Constantinople observatory of Taqi ad-Din

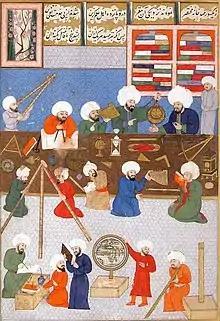
Work in the observatorium of Taqi ad-Din

The Constantinople observatory of Taqi ad-Din, founded in Constantinople (today Istanbul) by Taqi ad-Din Muhammad ibn Ma'ruf in 1577, was one of the largest astronomical observatories in the pre-modern world. However, it only existed for a few years and was destroyed in 1580.